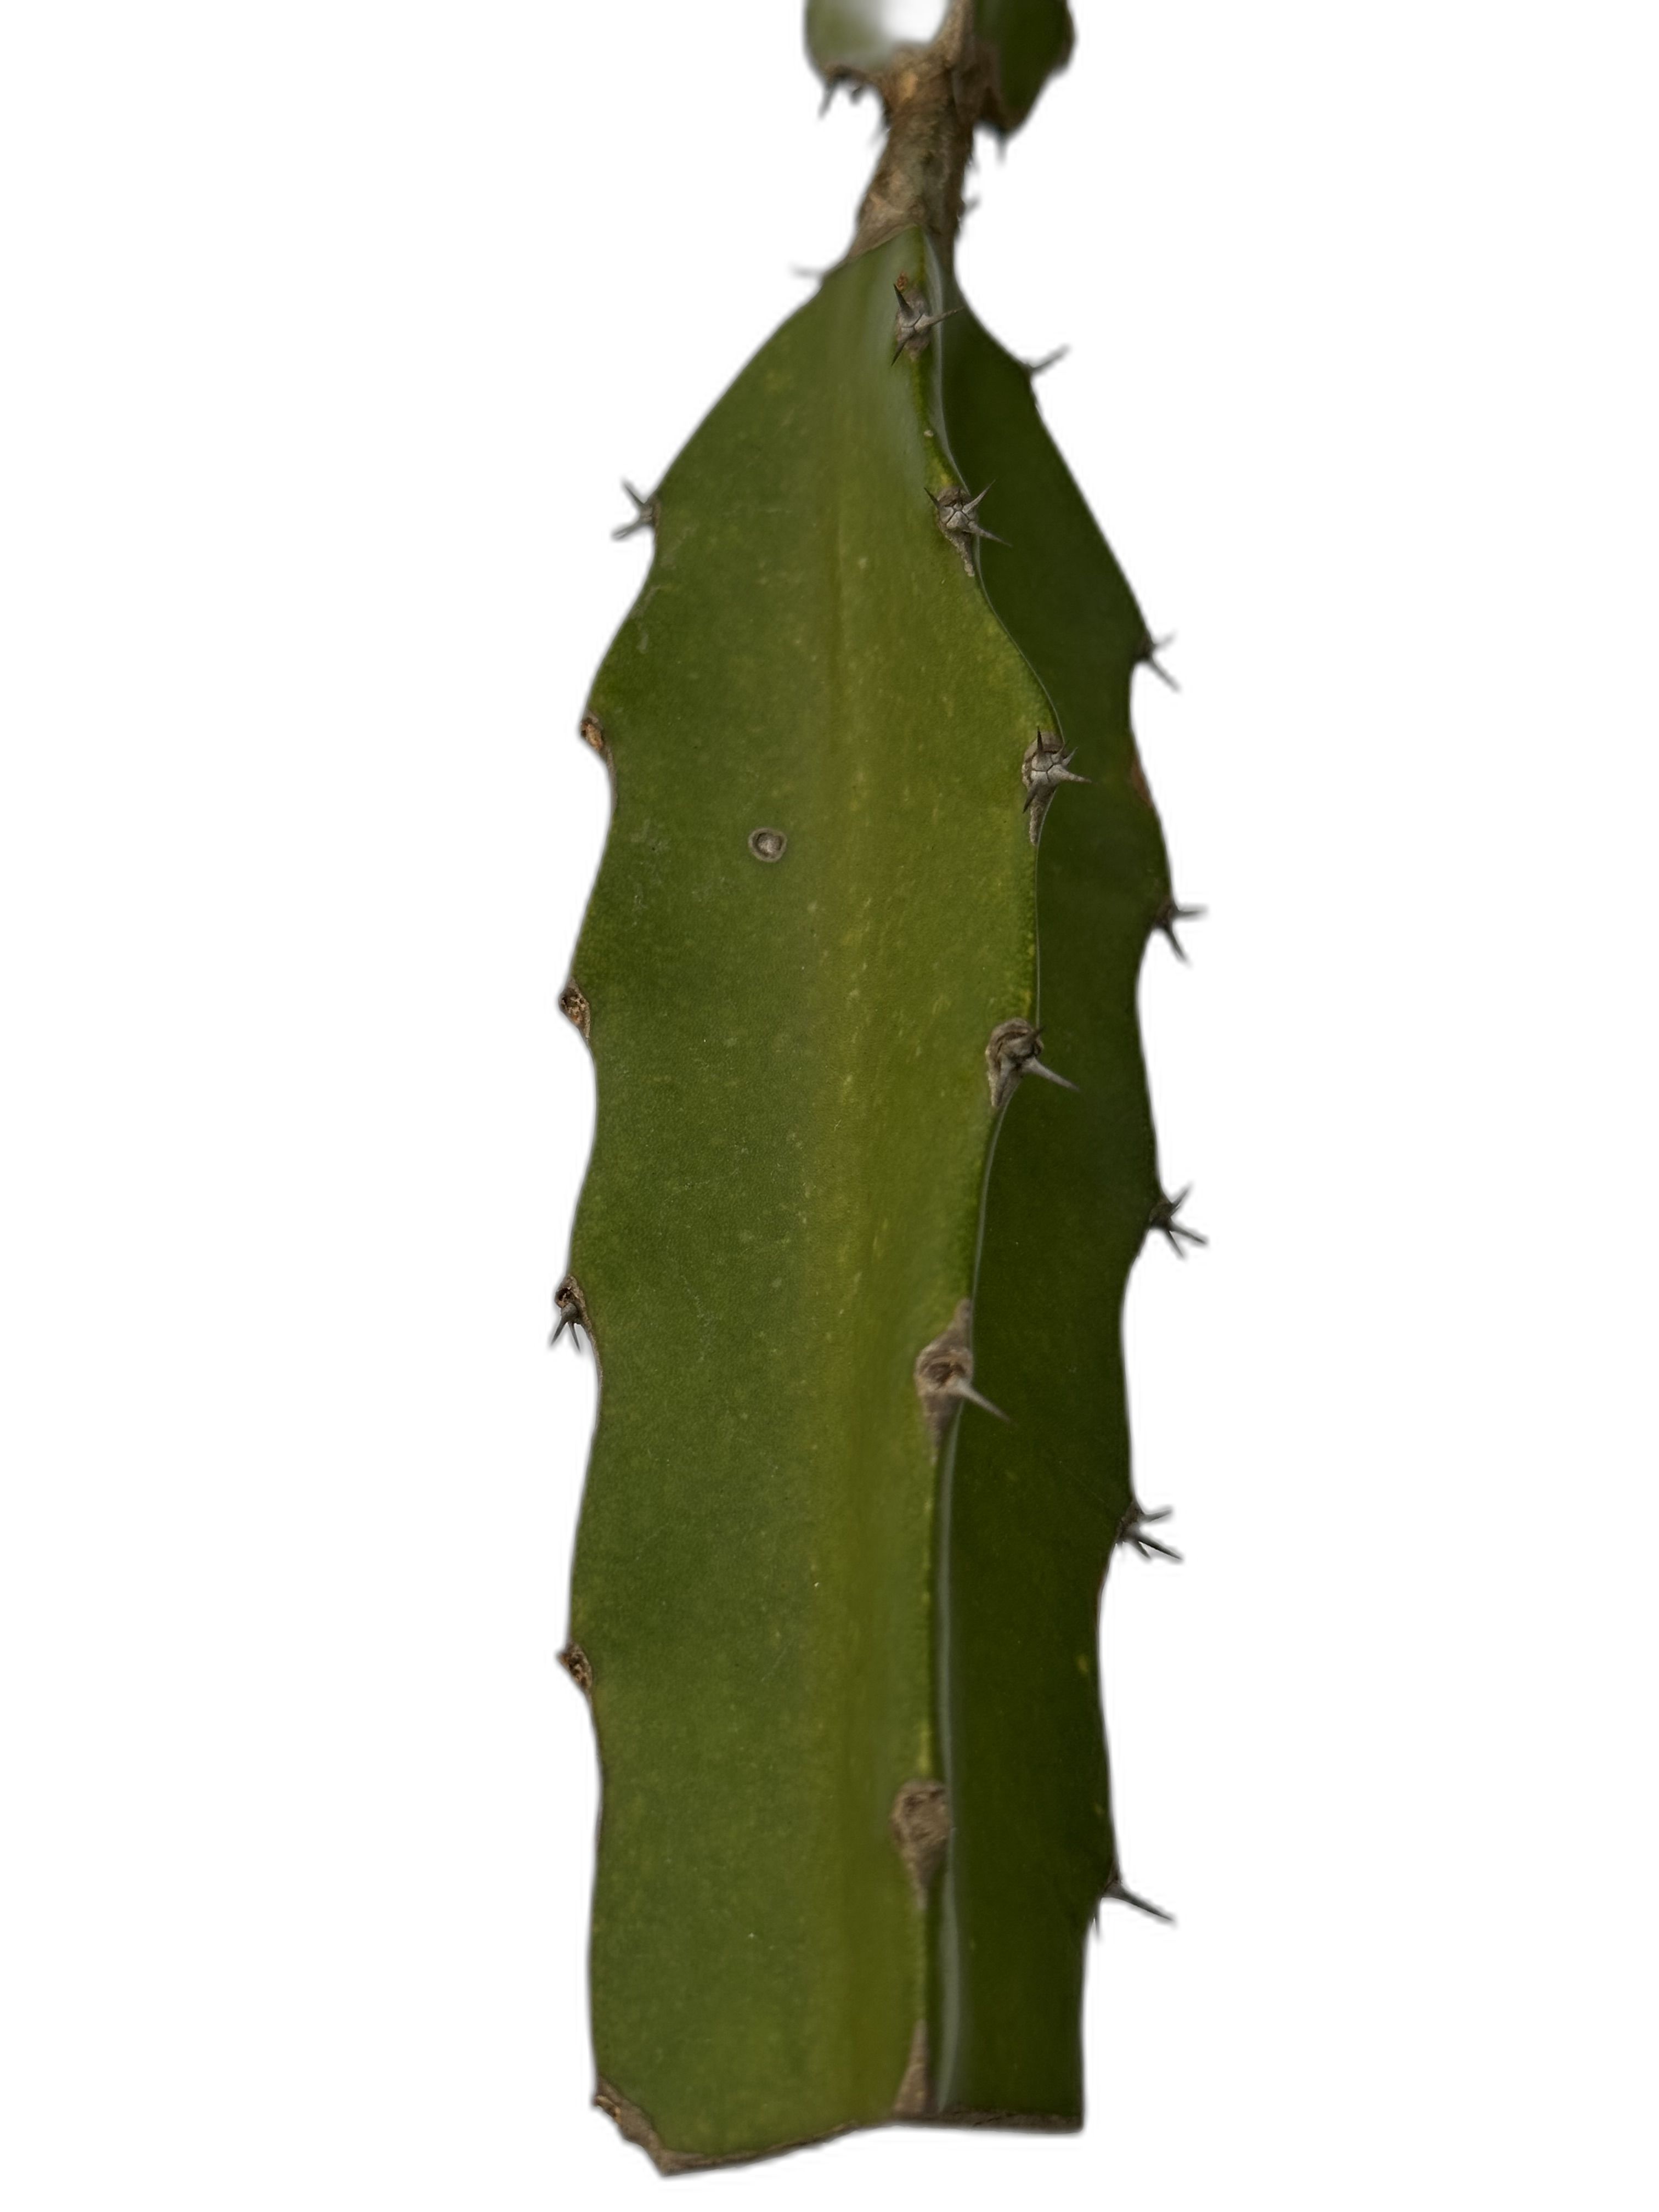
Label: Good leaf